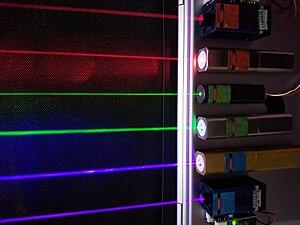
Dans son acception la plus courante, la lumière est un phénomène physique qui peut produire une sensation visuelle. La physique détermine qu'il s'agit d'ondes électromagnétiques dont les longueurs d'onde dans le vide sont autour de 550 nm, plus ou moins un tiers, ces limites, imprécises et variables selon les espèces, correspondant, par un effet d'adaptation à l'environnement, à la région du spectre électromagnétique où l'éclairement énergétique solaire est maximal à la surface de la Terre.
Le photon est le quantum d'énergie associé aux ondes électromagnétiques, qui présente certaines caractéristiques de particule élémentaire. En théorie quantique des champs, le photon est la particule médiatrice de l’interaction électromagnétique. Autrement dit, lorsque deux particules chargées électriquement interagissent, cette interaction se traduit d’un point de vue quantique comme un échange de photons.